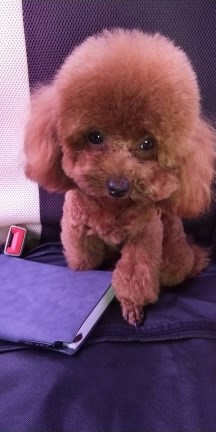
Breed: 7449-n000128-teddy